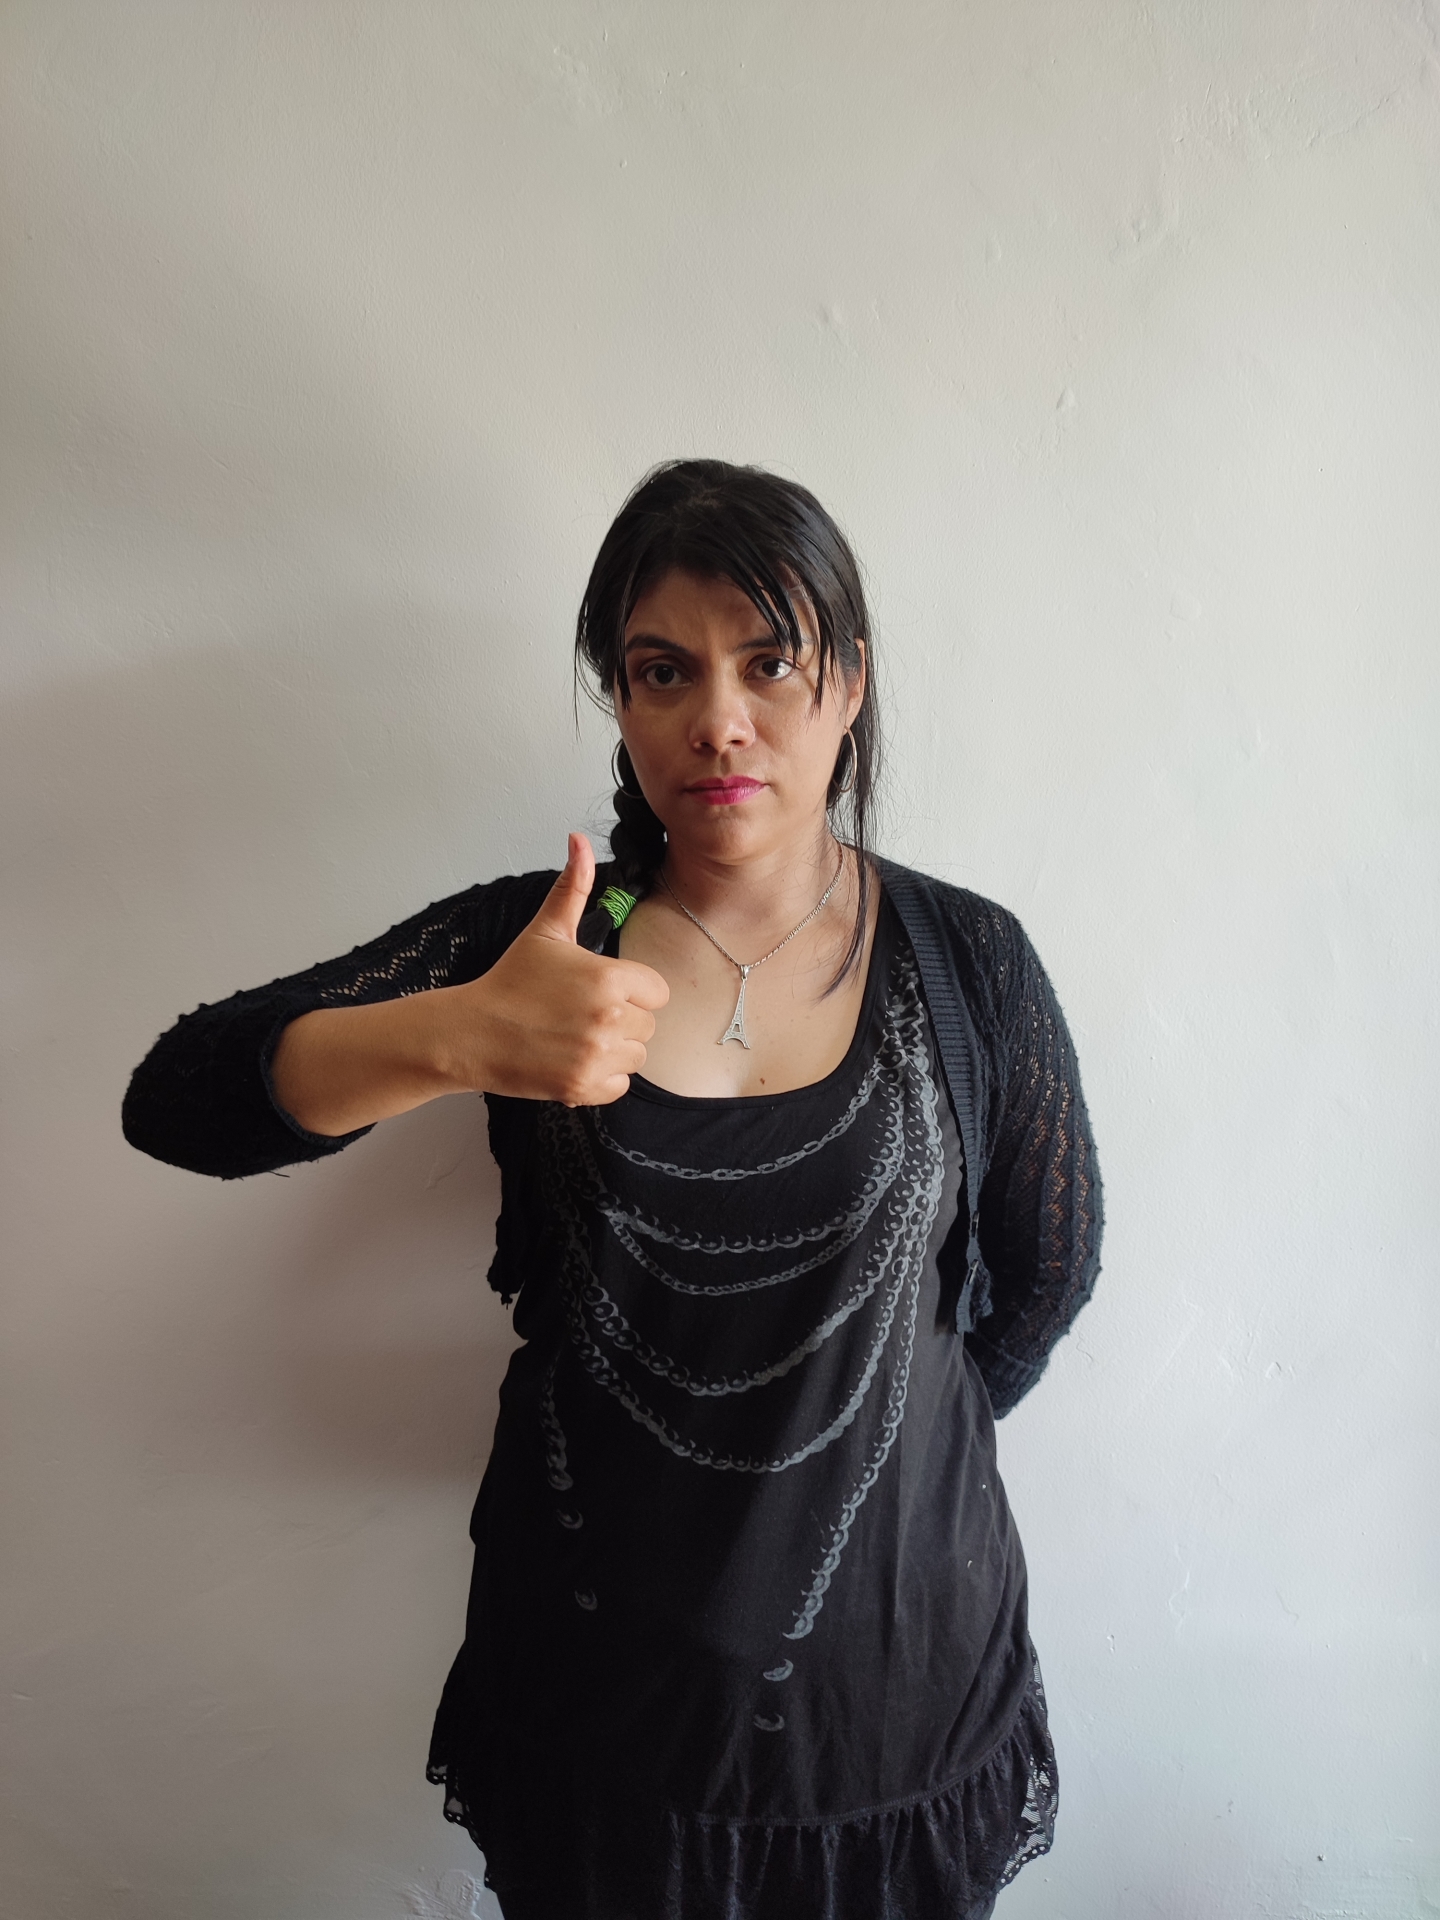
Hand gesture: like